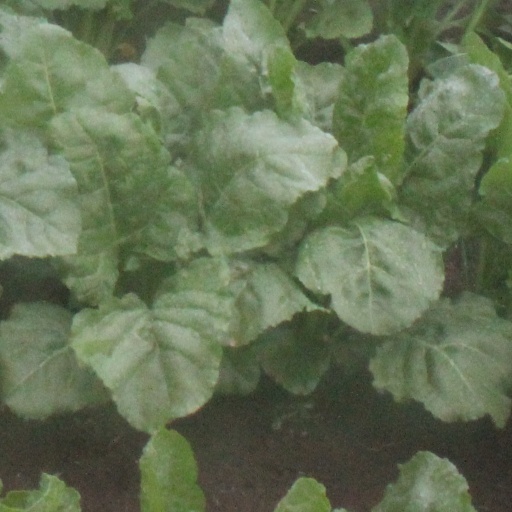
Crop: sugar beet